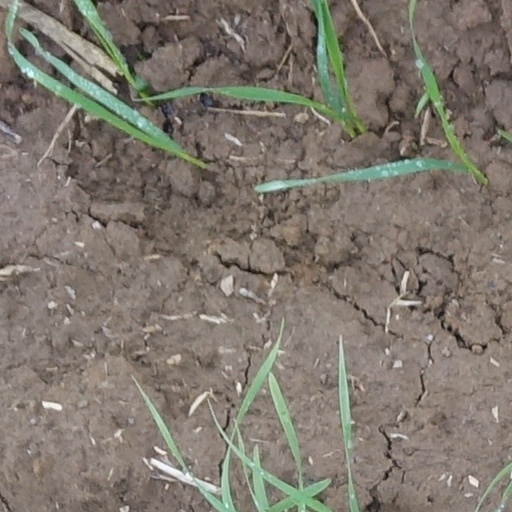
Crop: wheat